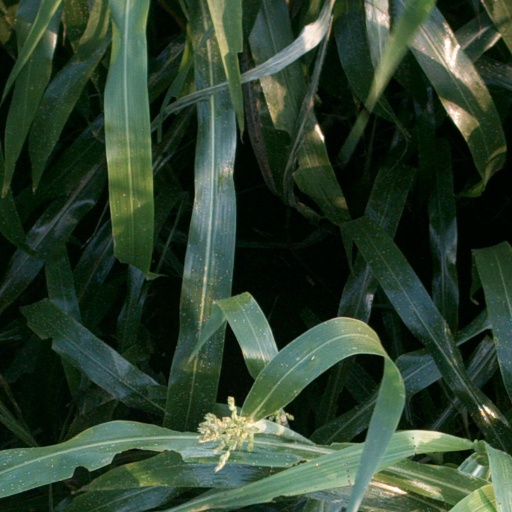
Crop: sorghum